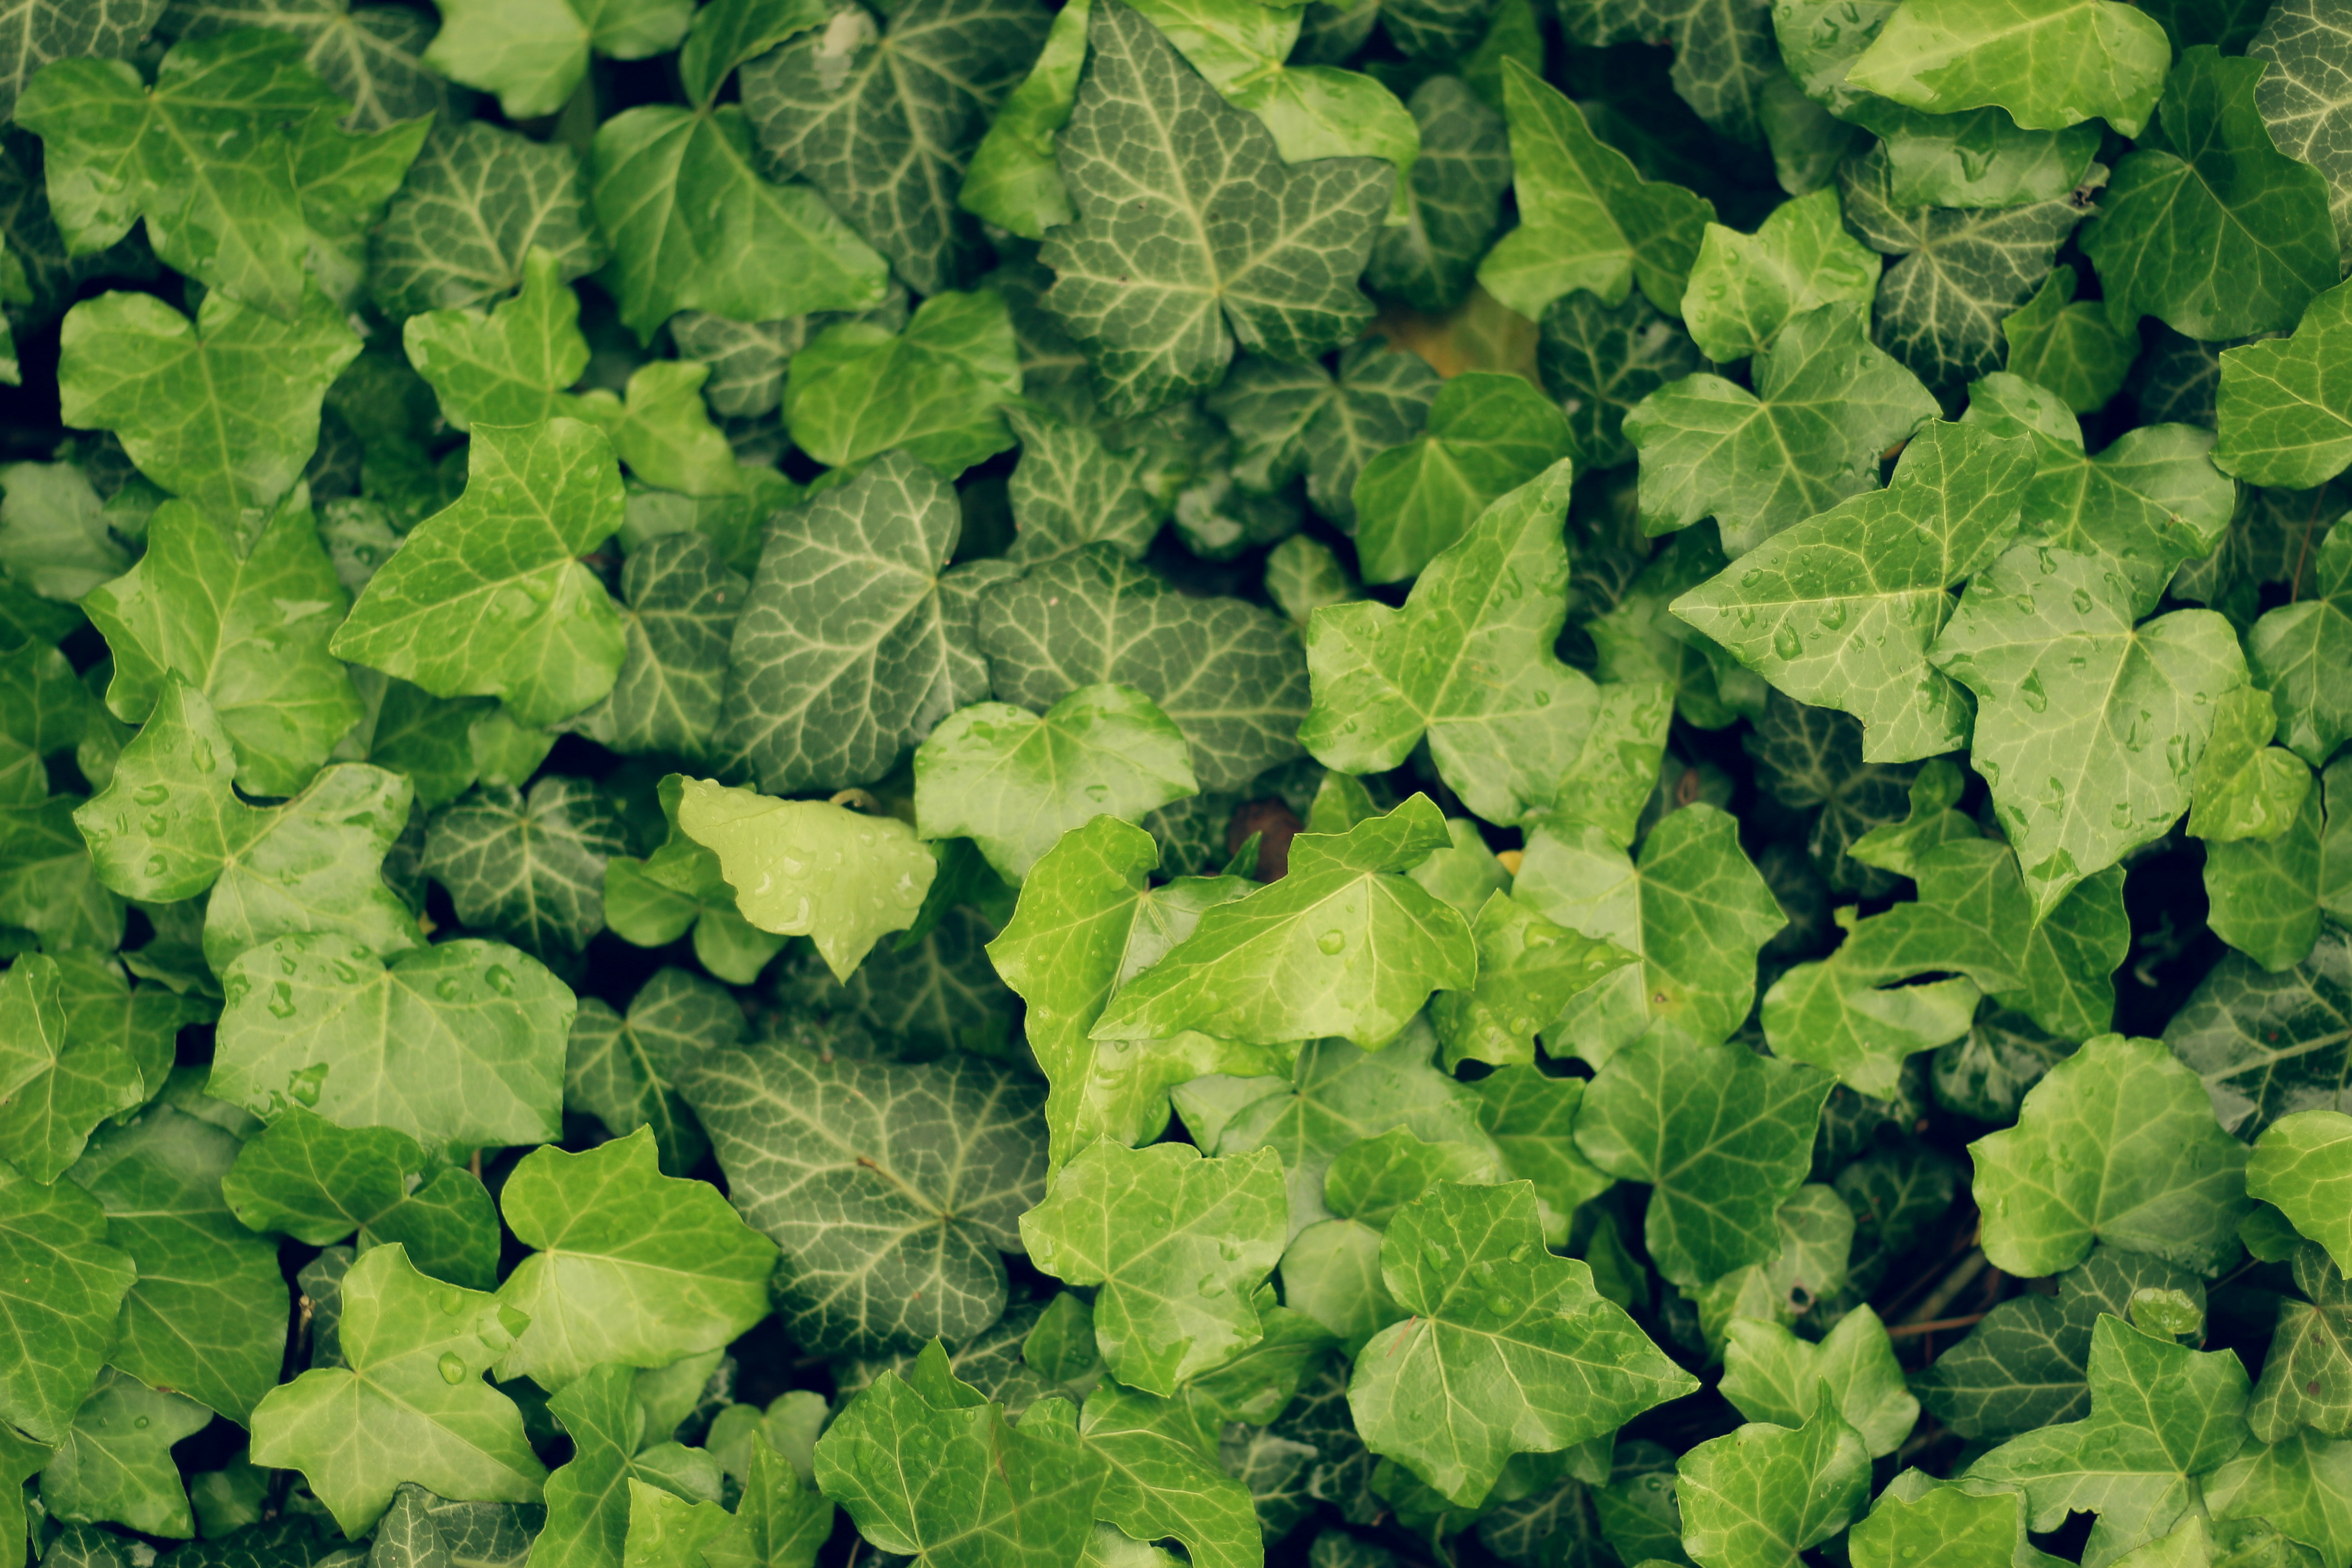
plant, leaf, flower, food, green, herb, produce, vegetable, flowering plant, centella asiatica, annual plant, land plant, apiales, leaf vegetable, centella